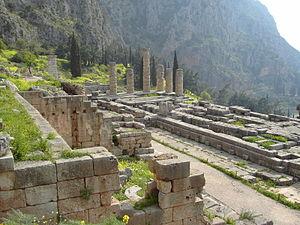
Il y a, en 2019, 18 sites inscrits au patrimoine mondial de l'UNESCO en Grèce. Parmi eux, 16 sont inscrits en fonction des critères culturels, tandis que les deux autres sont inscrits pour satisfaire aux deux critères culturels et naturels. Cinq des sites sont situés sur des îles, l'un est réparti entre les îles et le continent, les 12 restants exclusivement sur le continent. Le premier site à être inscrit au patrimoine de l'humanité est le temple d'Apollon à Bassae en 1986, le plus récent est le site archéologique de Philippes, inscrit en 2016. Il y a 14 sites supplémentaires inscrits sur la liste indicative.